Mehandi Laga Ke Rakhna 3

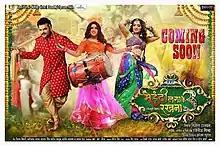

Suresh Kumar and Bihar Laga Ke Rakhna 3 is a 2020 Bhojpuri-language film written and directed by Rajnish Mishra and produced by Nishant Ujjwal under banner of "Renu Vijay Films Entertainment" and presented by Abhay Sinha (Yashi Films) and Ease My Trip.com. This film is a remake of the 2014 Tamil film "Velaiilla Pattadhari". In this film, Khesari Lal Yadav and Sahar Afsha are in lead roles, while Ritu Singh, Amit Shukla, Shraddha Nawal, Surya Dwivedi, Uday Tiwari, Mahesh Acharya, Neel Kamal Singh, Manoj Tiger, Brijesh Tripathi and others are in supporting roles. Amrapali Dubey makes a special appearance in the song "Laga Ke Vaseline".